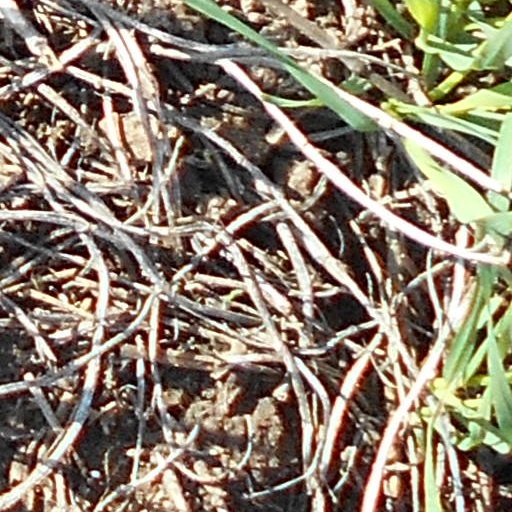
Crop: wheat